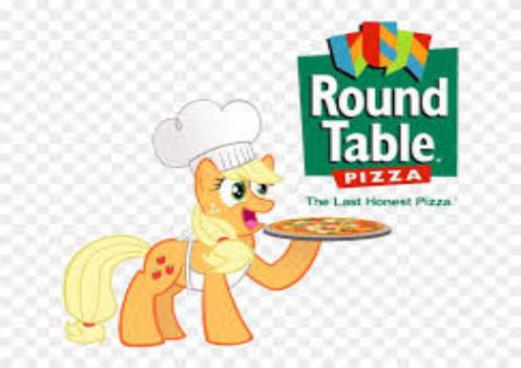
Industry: Food